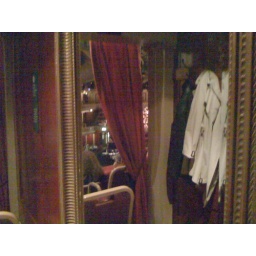
We even have a mirror in our private box